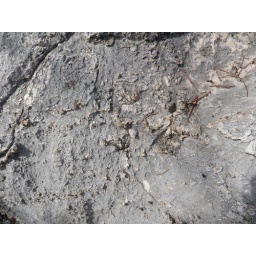
the rock used to be under water apparently...it's WAY up high now.